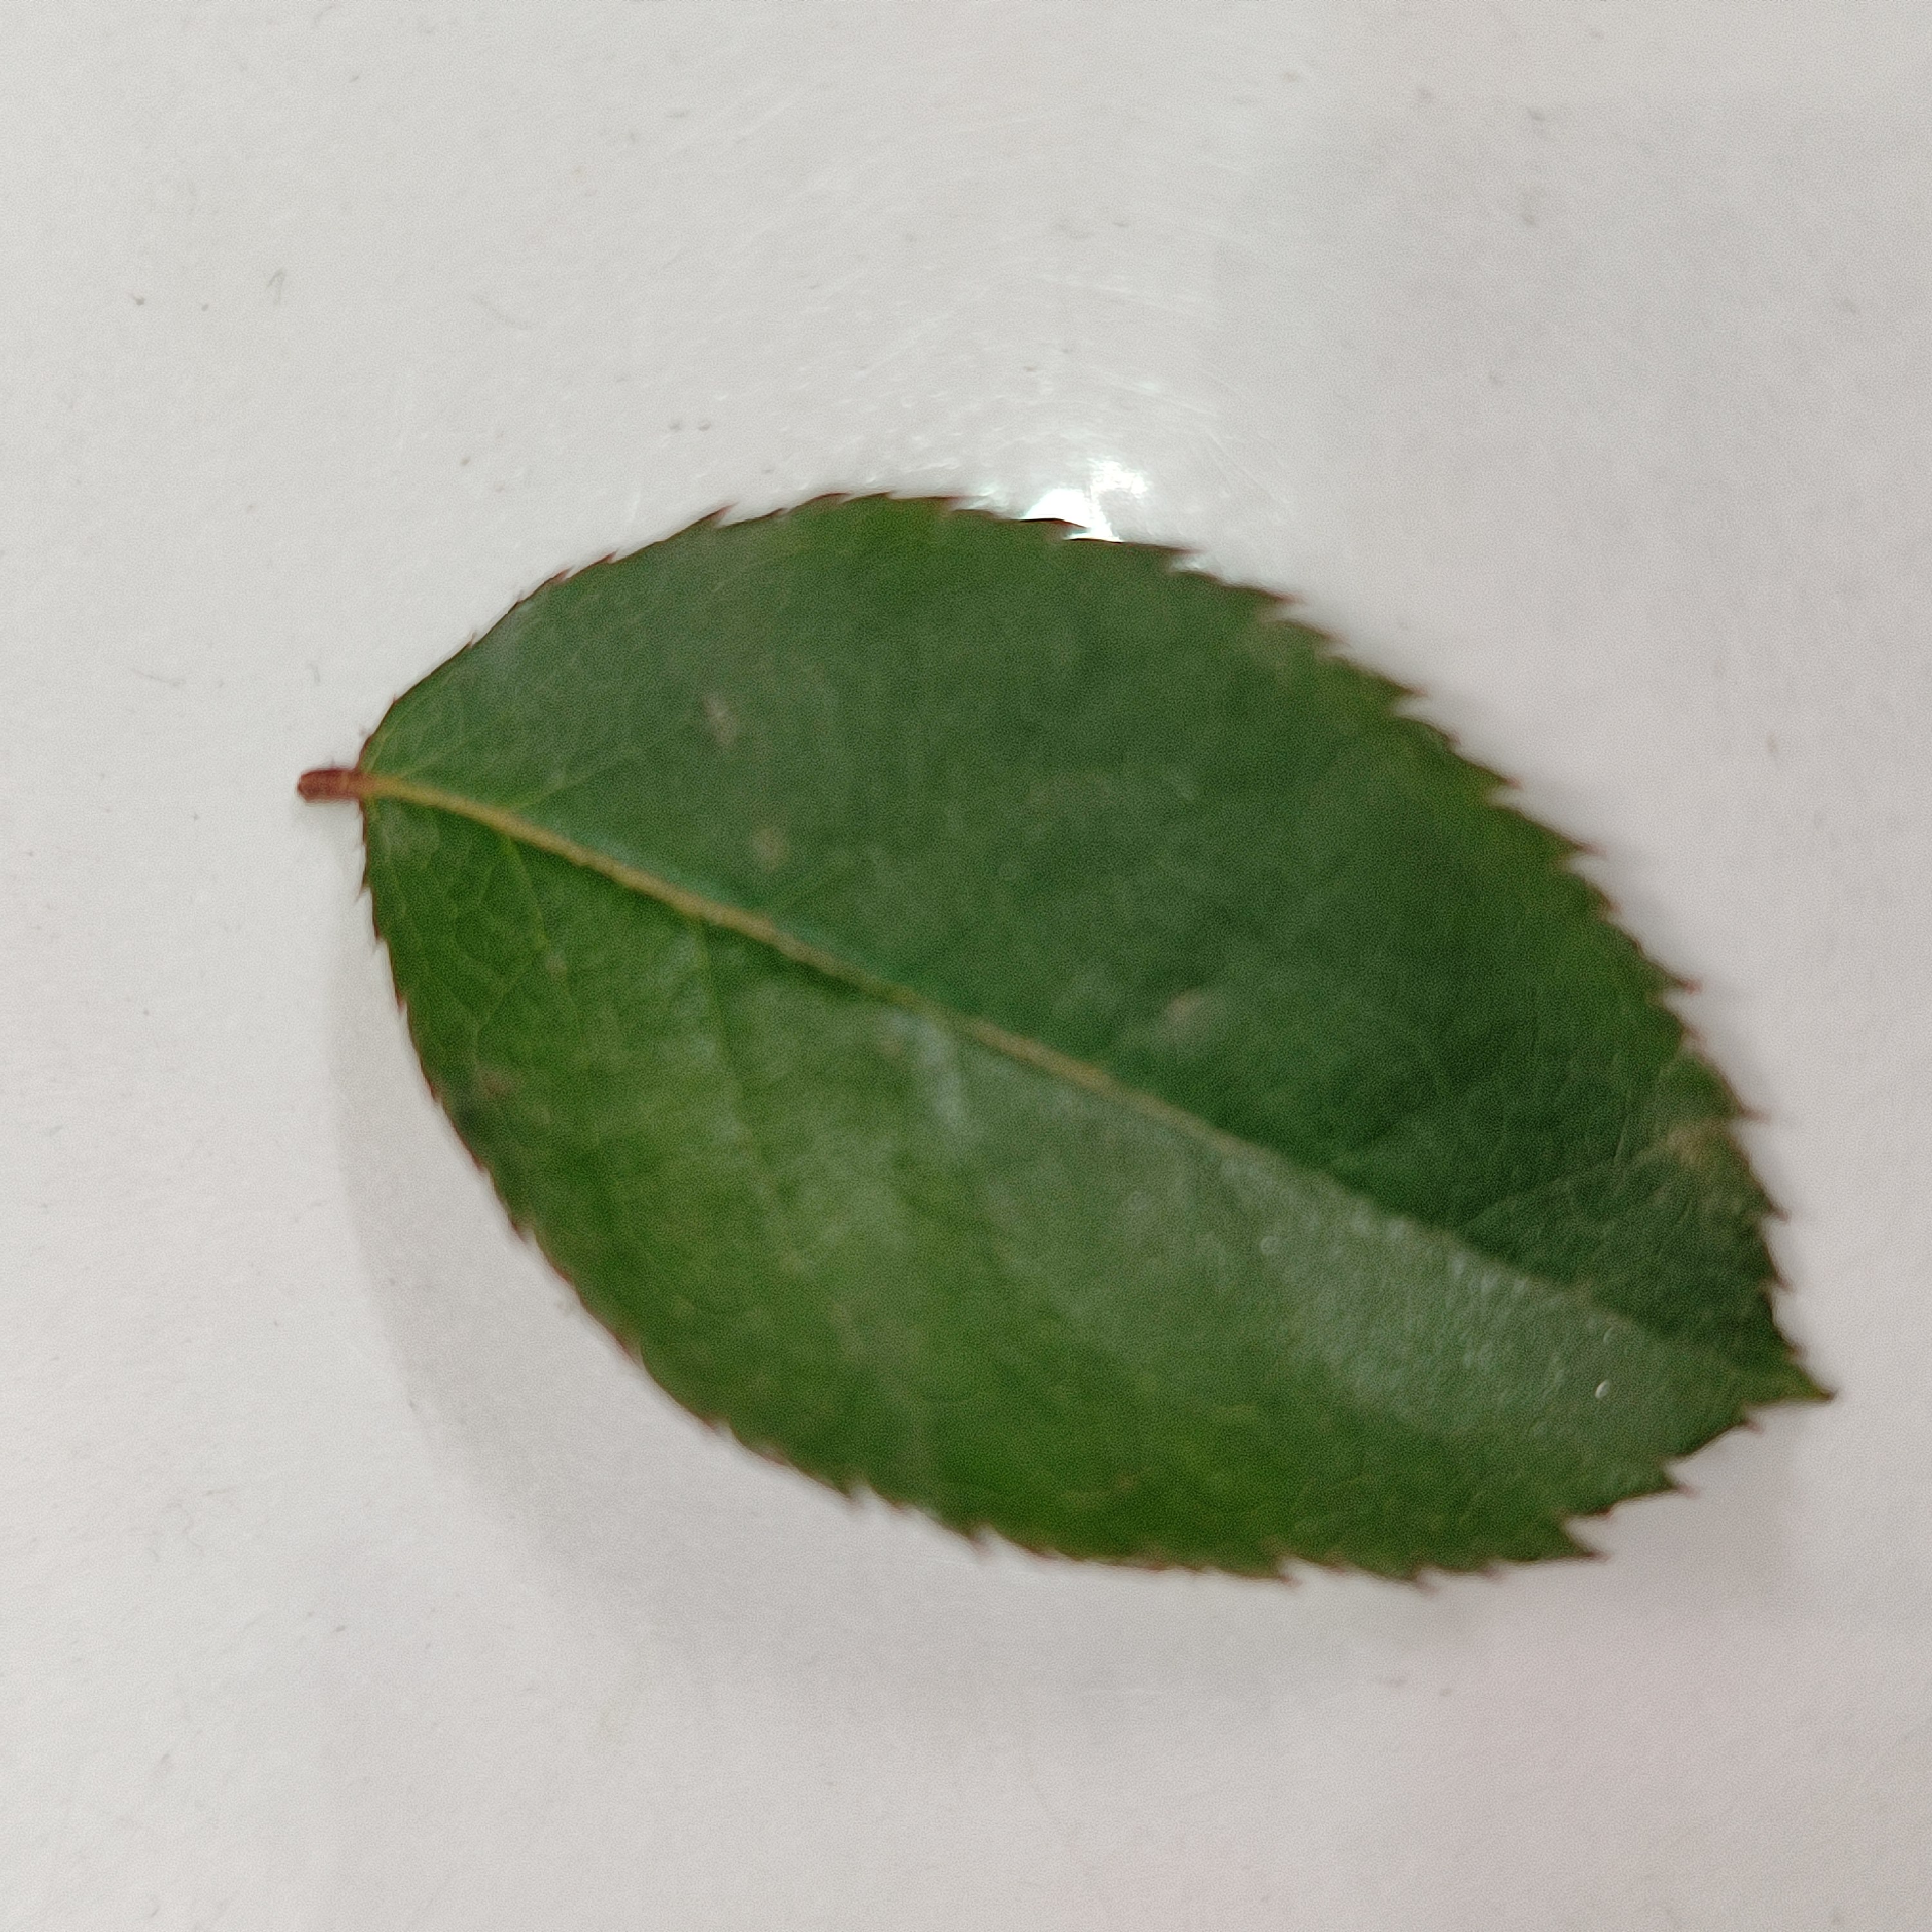
Label: Healthy Leaf